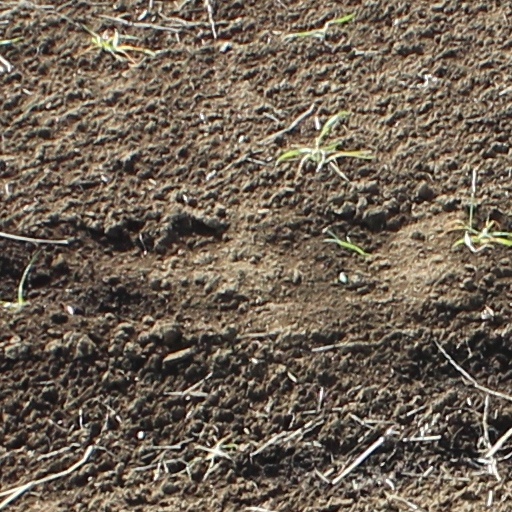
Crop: wheat